Slocan, British Columbia

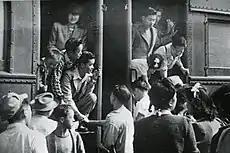
Internees on train, Slocan City, 1940s

Slocan was one of the West Kootenay internment camps housing Japanese Canadians removed from the BC coast during World War II. Swelling the existing meagre population, thousands of internees found a range of work in existing or new businesses, and several who permanently settled owned enterprises.